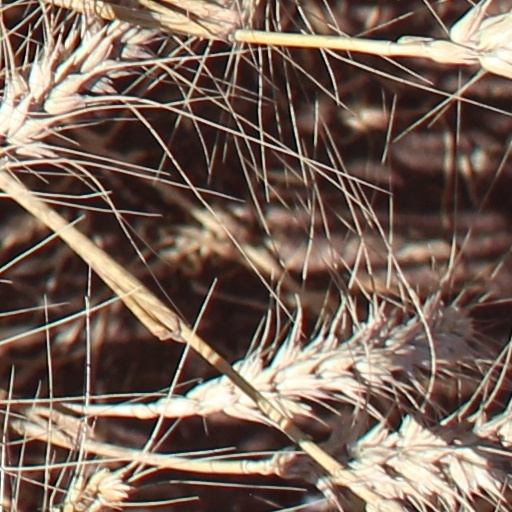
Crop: wheat